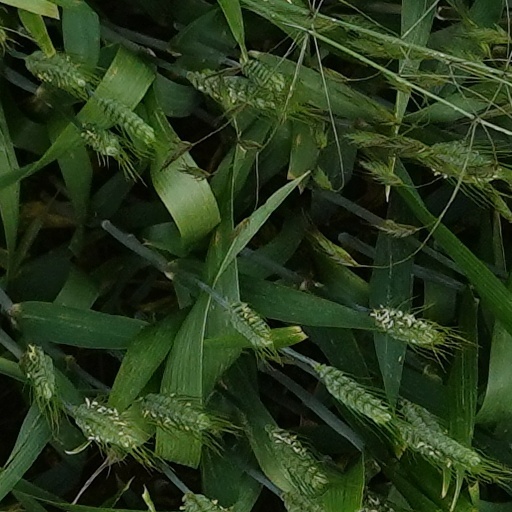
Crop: wheat